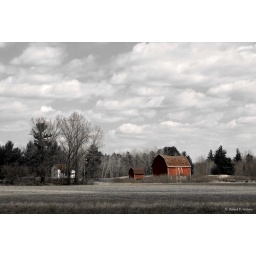
This barn is located in Beaverton, Michigan. The house is said to be haunted.